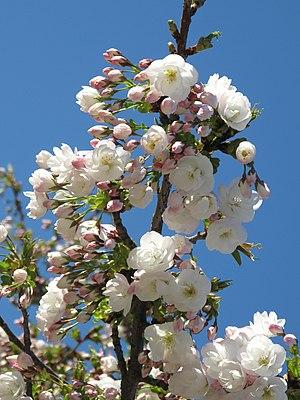
Prunus groupe Sato Zakura 'Shirotae' au Jardin des Plantes de Paris. Identifié par son étiquette botanique.
Prunus serrulata est une espèce de cerisier originaire d'Asie qui appartient à la famille des Rosaceae.Il est largement utilisé comme arbre d'ornement pour sa splendide floraison printanière et son feuillage coloré en automne. Dès le XVᵉ siècle, ses nombreuses cultures et hybridations ont permis le développement d’un grand nombre de cultivars dont la beauté d’ornement est le principal souci. En français, il est appelé Cerisier du Japon, Cerisier des collines, Cerisier à fleurs japonais ou Cerisier oriental. Sa floraison marque le retour du printemps.